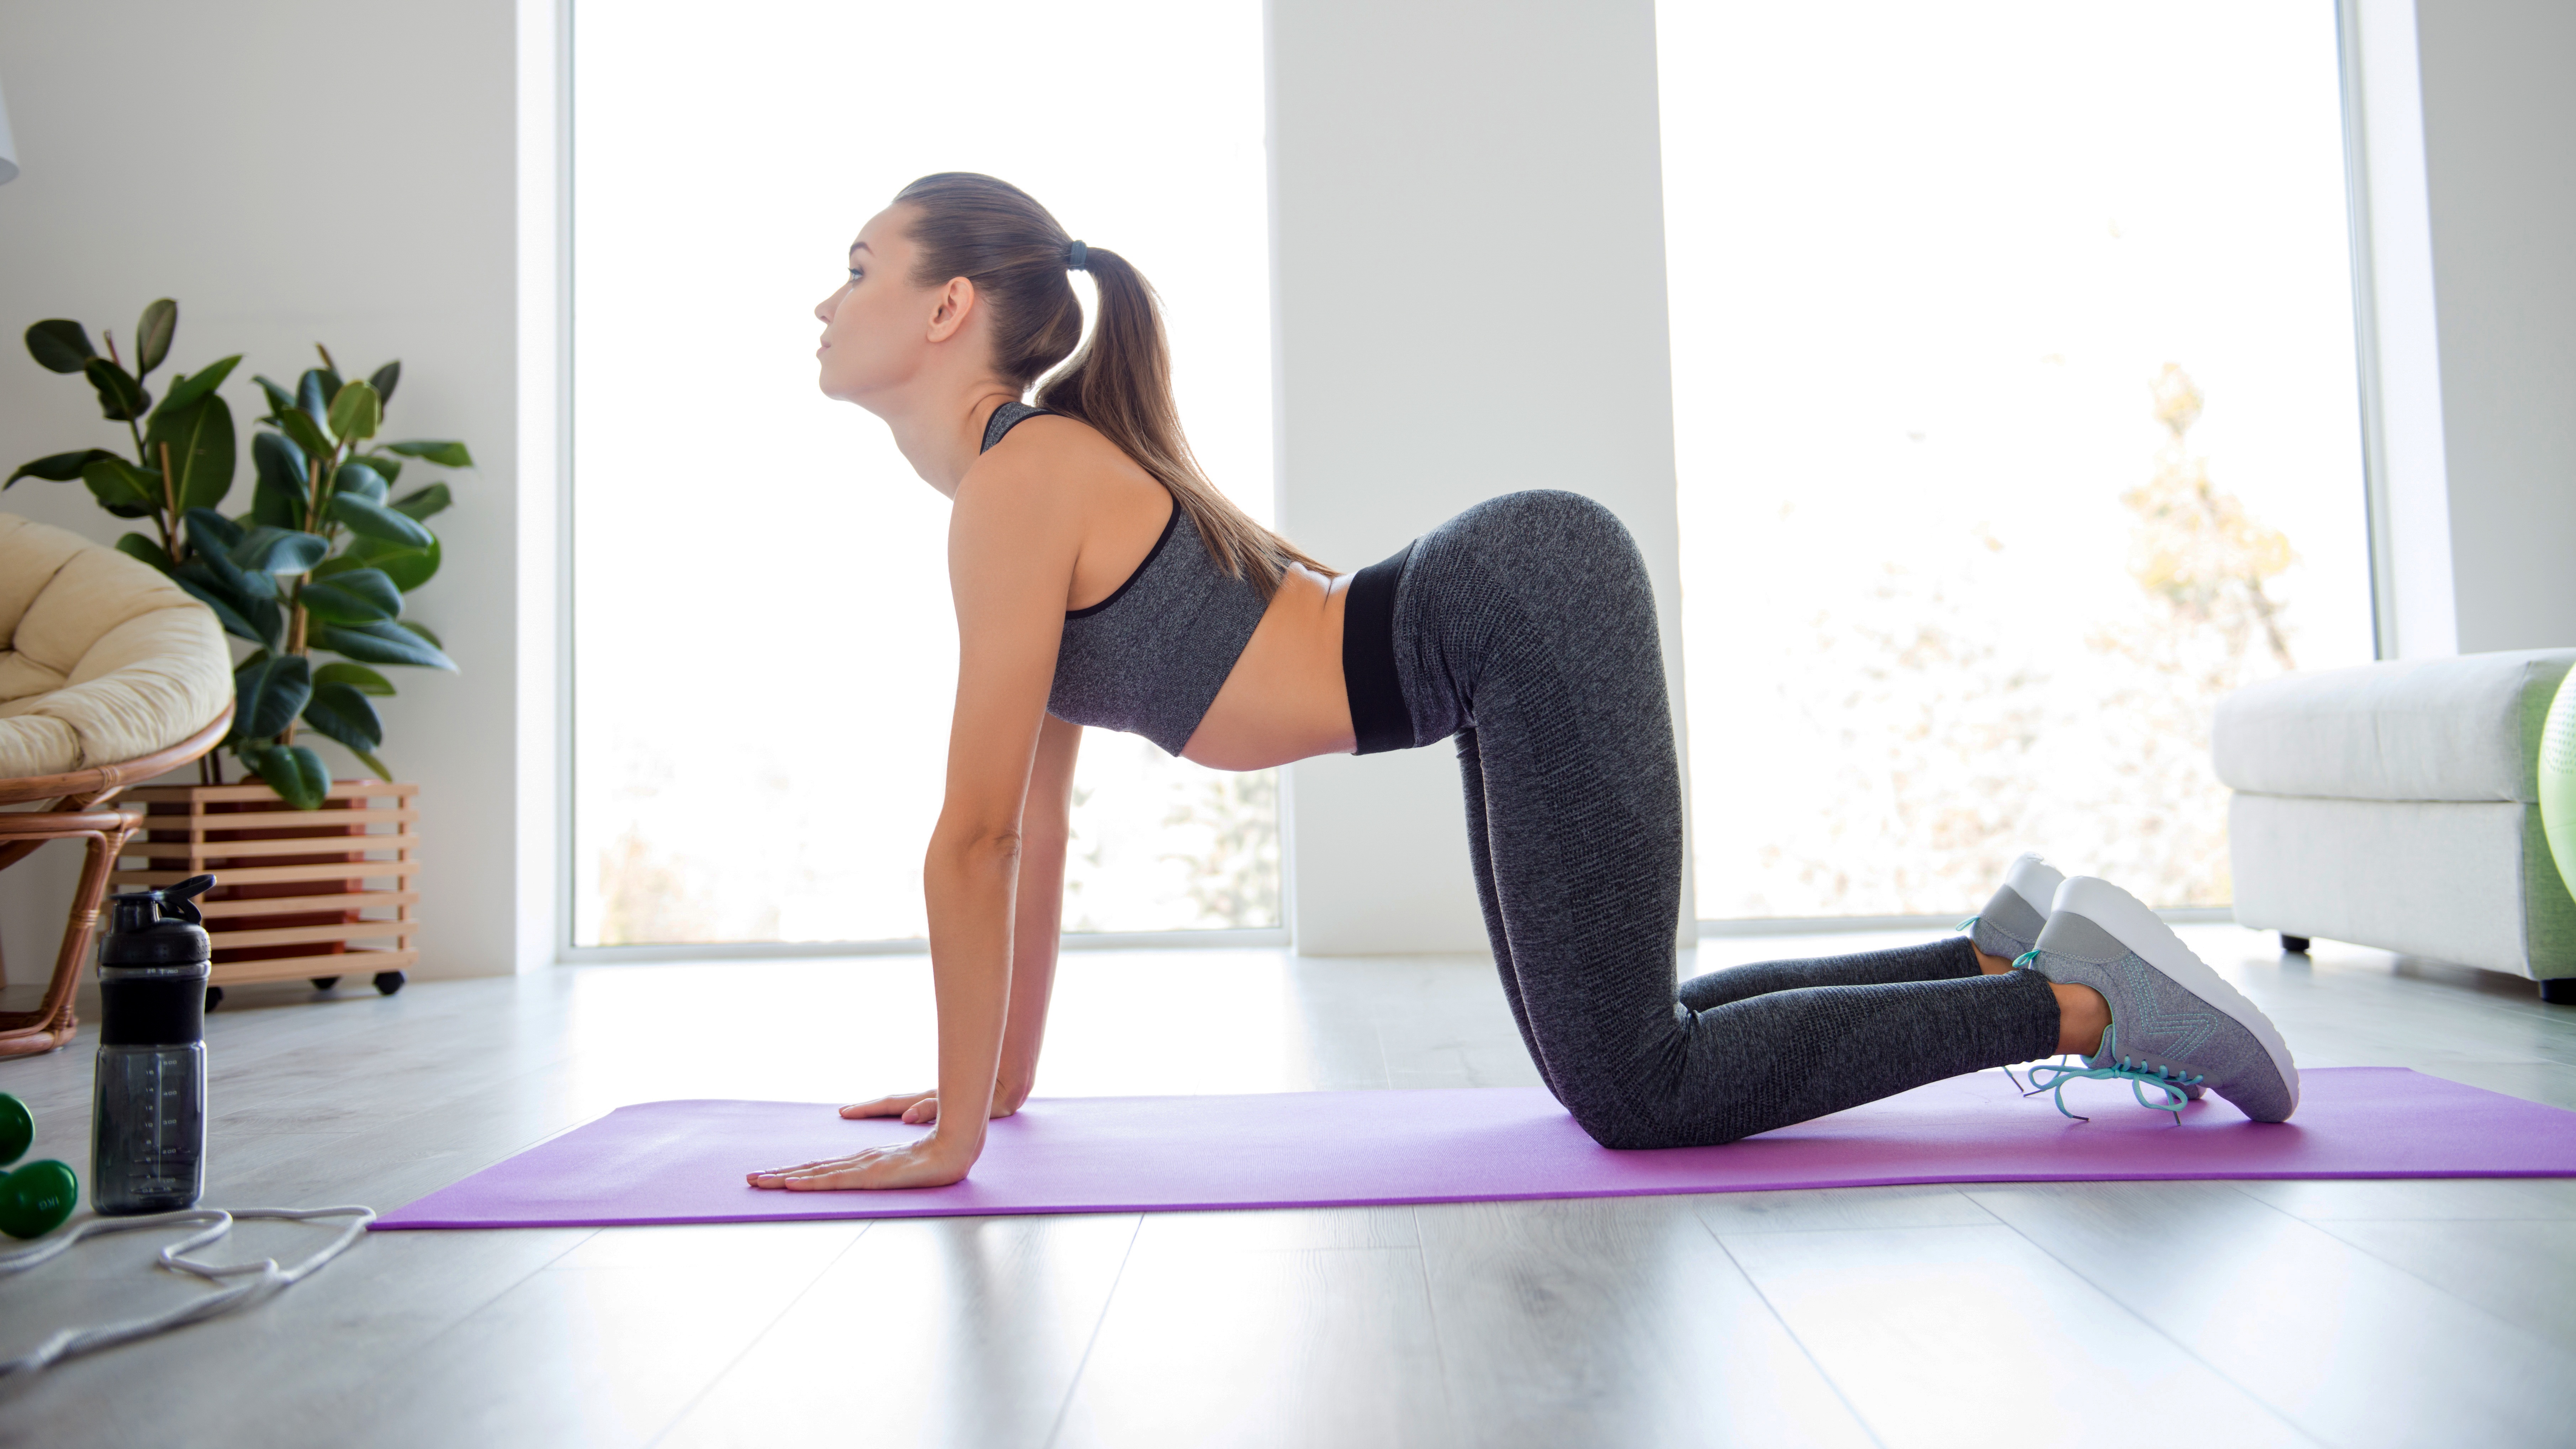
women, model, people, girl, photography, joint, yoga pant, shoulder, leg, Active pants, plant, neck, purple, knee, waist, thigh, sportswear, chest, elbow, trunk, exercise, houseplant, flowerpot, abdomen, human leg, calf, circuit training, physical fitness, leisure, flooring, balance, spandex, yoga, magenta, leggings, sitting, hip, foot, stretching, room, undergarment, sports, exercise equipment, ankle, training, photo shoot, tights, individual sports